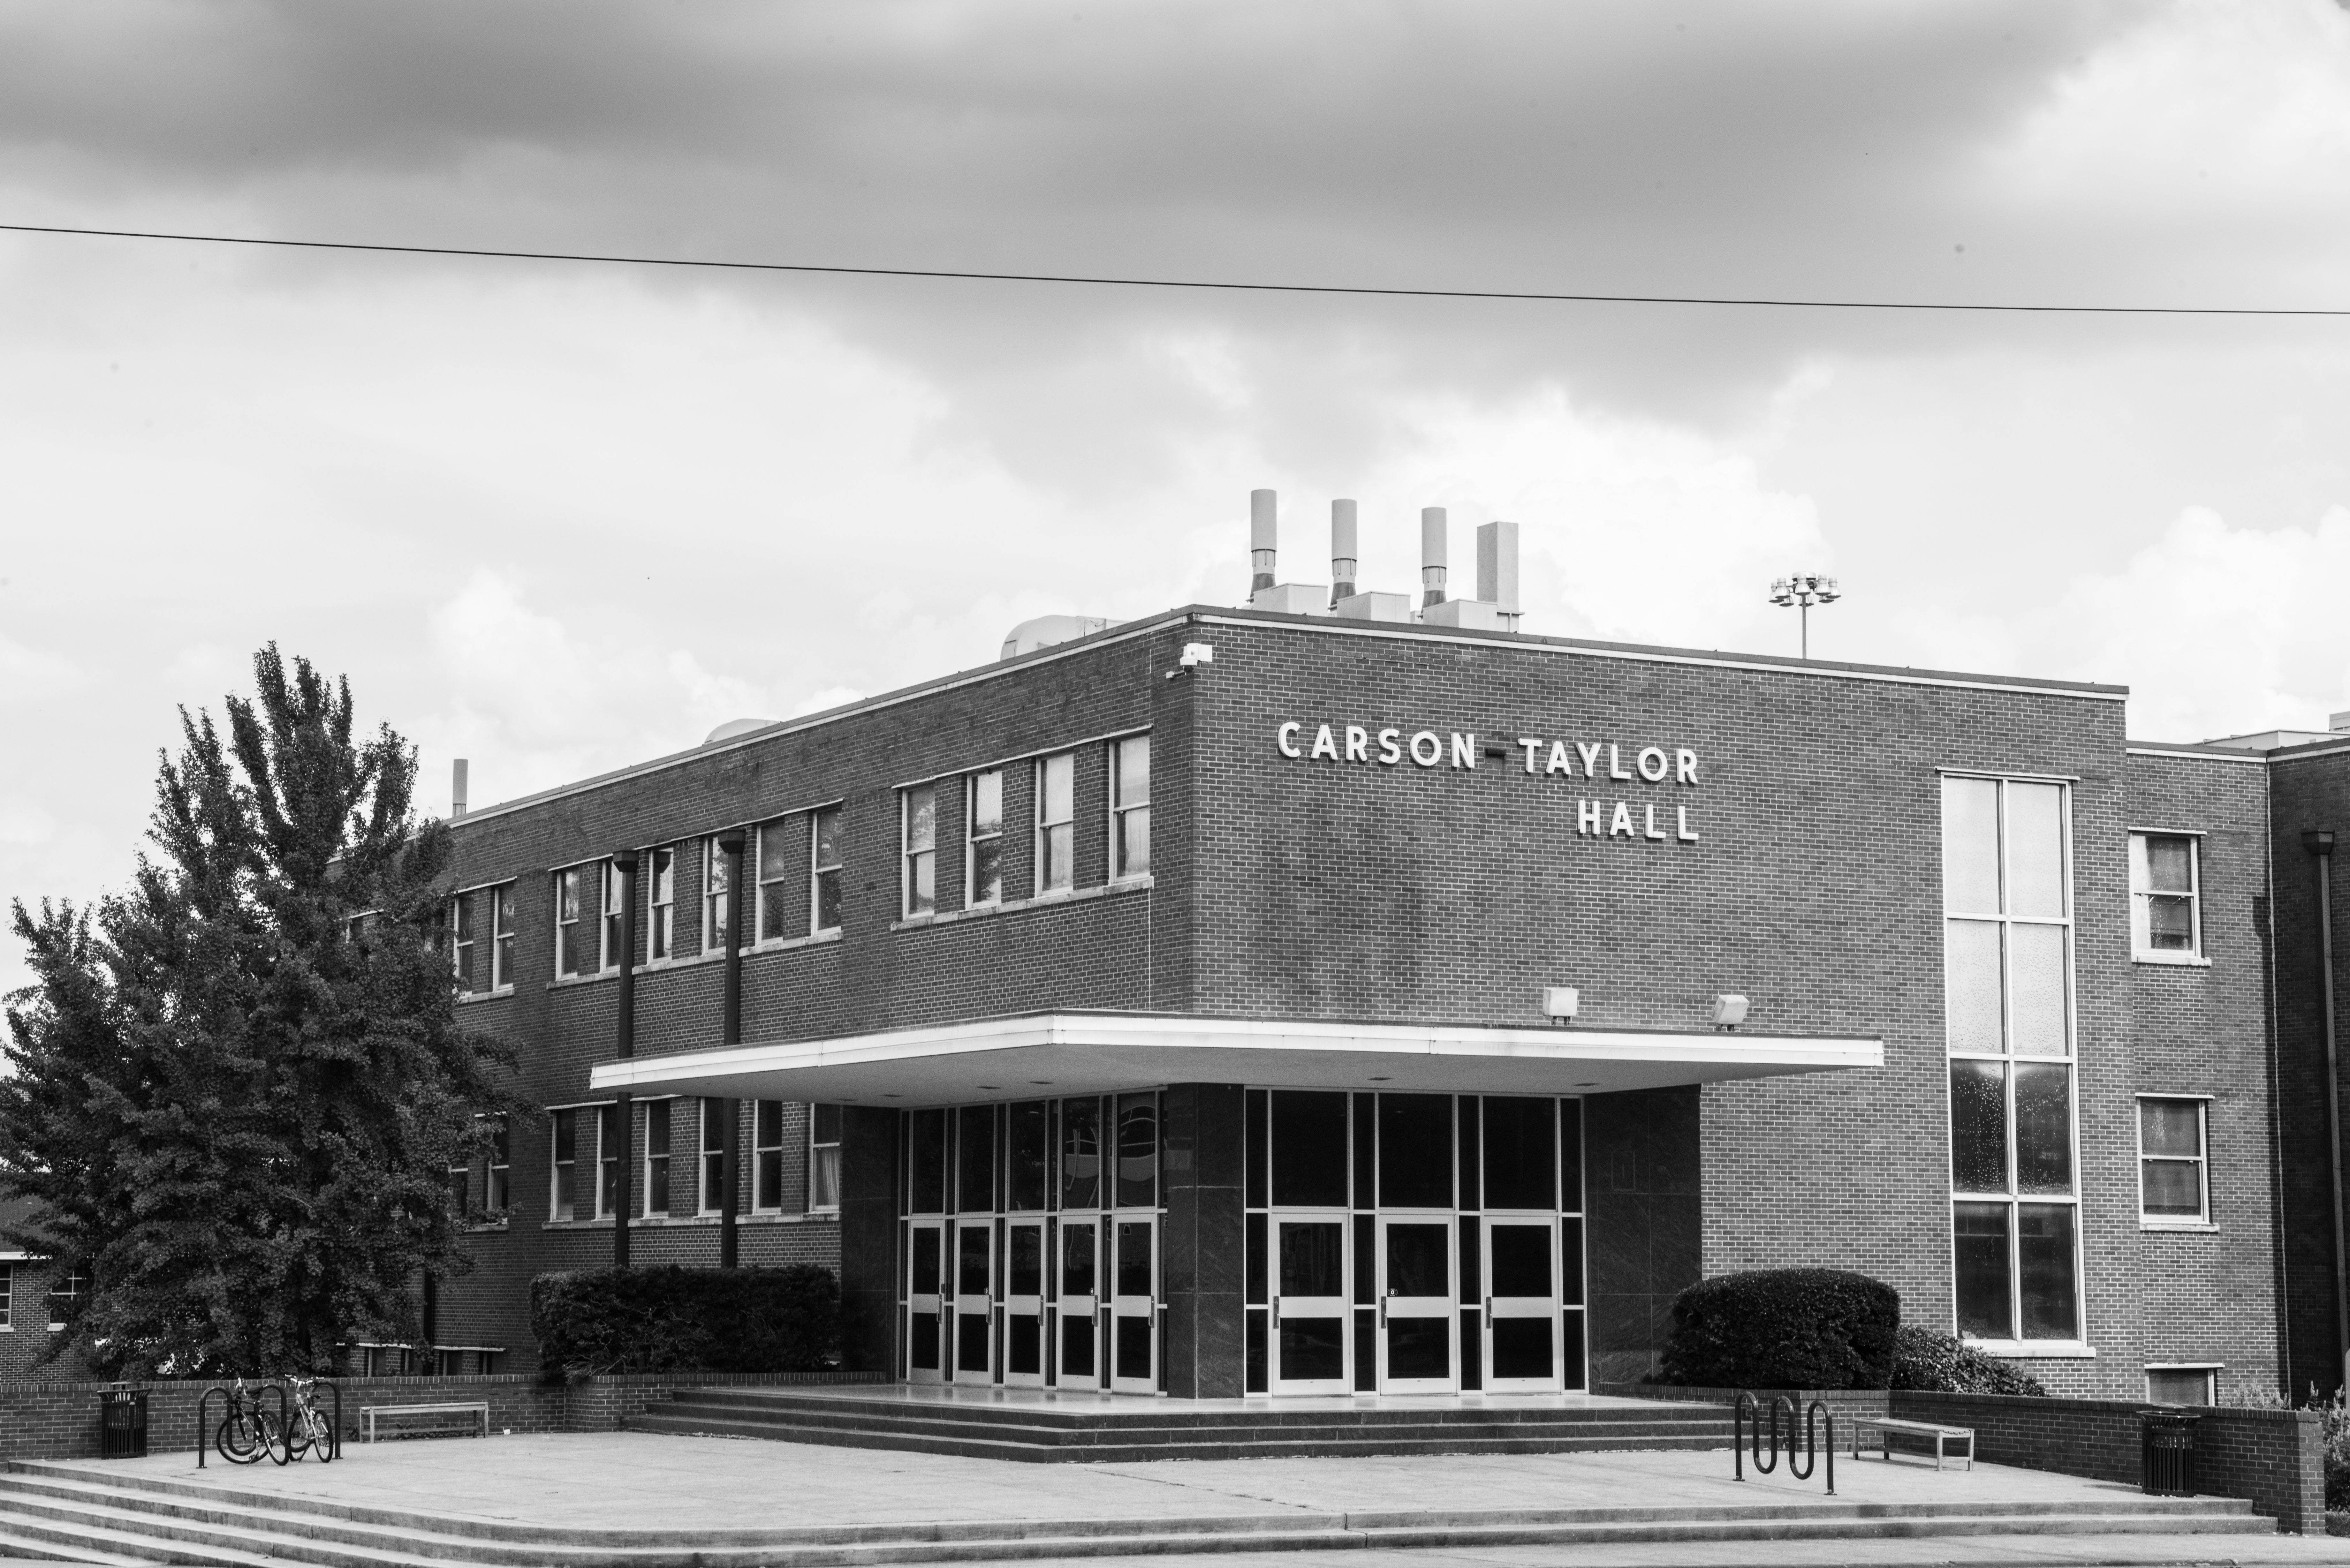
black and white, architecture, building, downtown, facade, monochrome, education, university, school, history, courthouse, college, louisiana tech, carson taylor